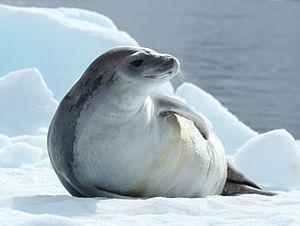
Le Phoque crabier est un mammifère marin. Sa population totale est estimée entre 8 et 50 millions d'individus.